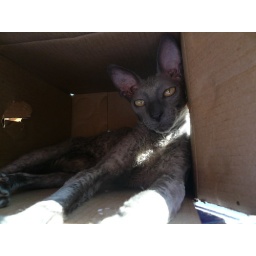
The cats love the beer 12-pack box on the kitchen counter in front of the sunny window.